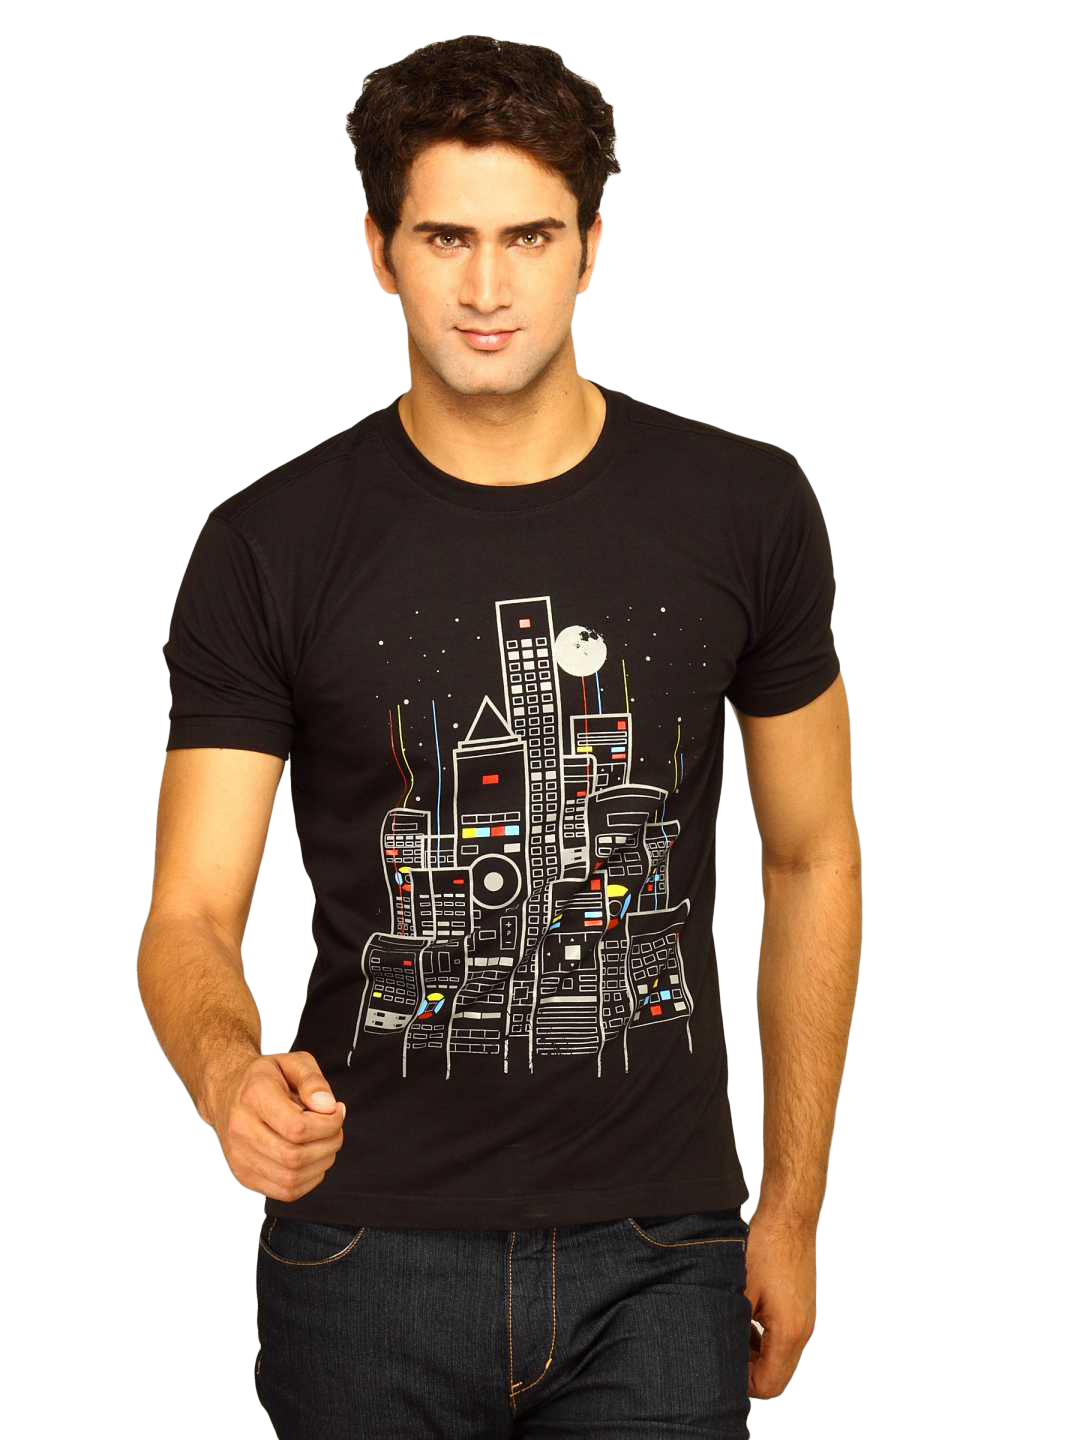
Myntra Men's Remote City Black T-shirt
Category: Apparel / Topwear / Tshirts
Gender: Men
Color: Black
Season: Summer 2011
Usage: Casual